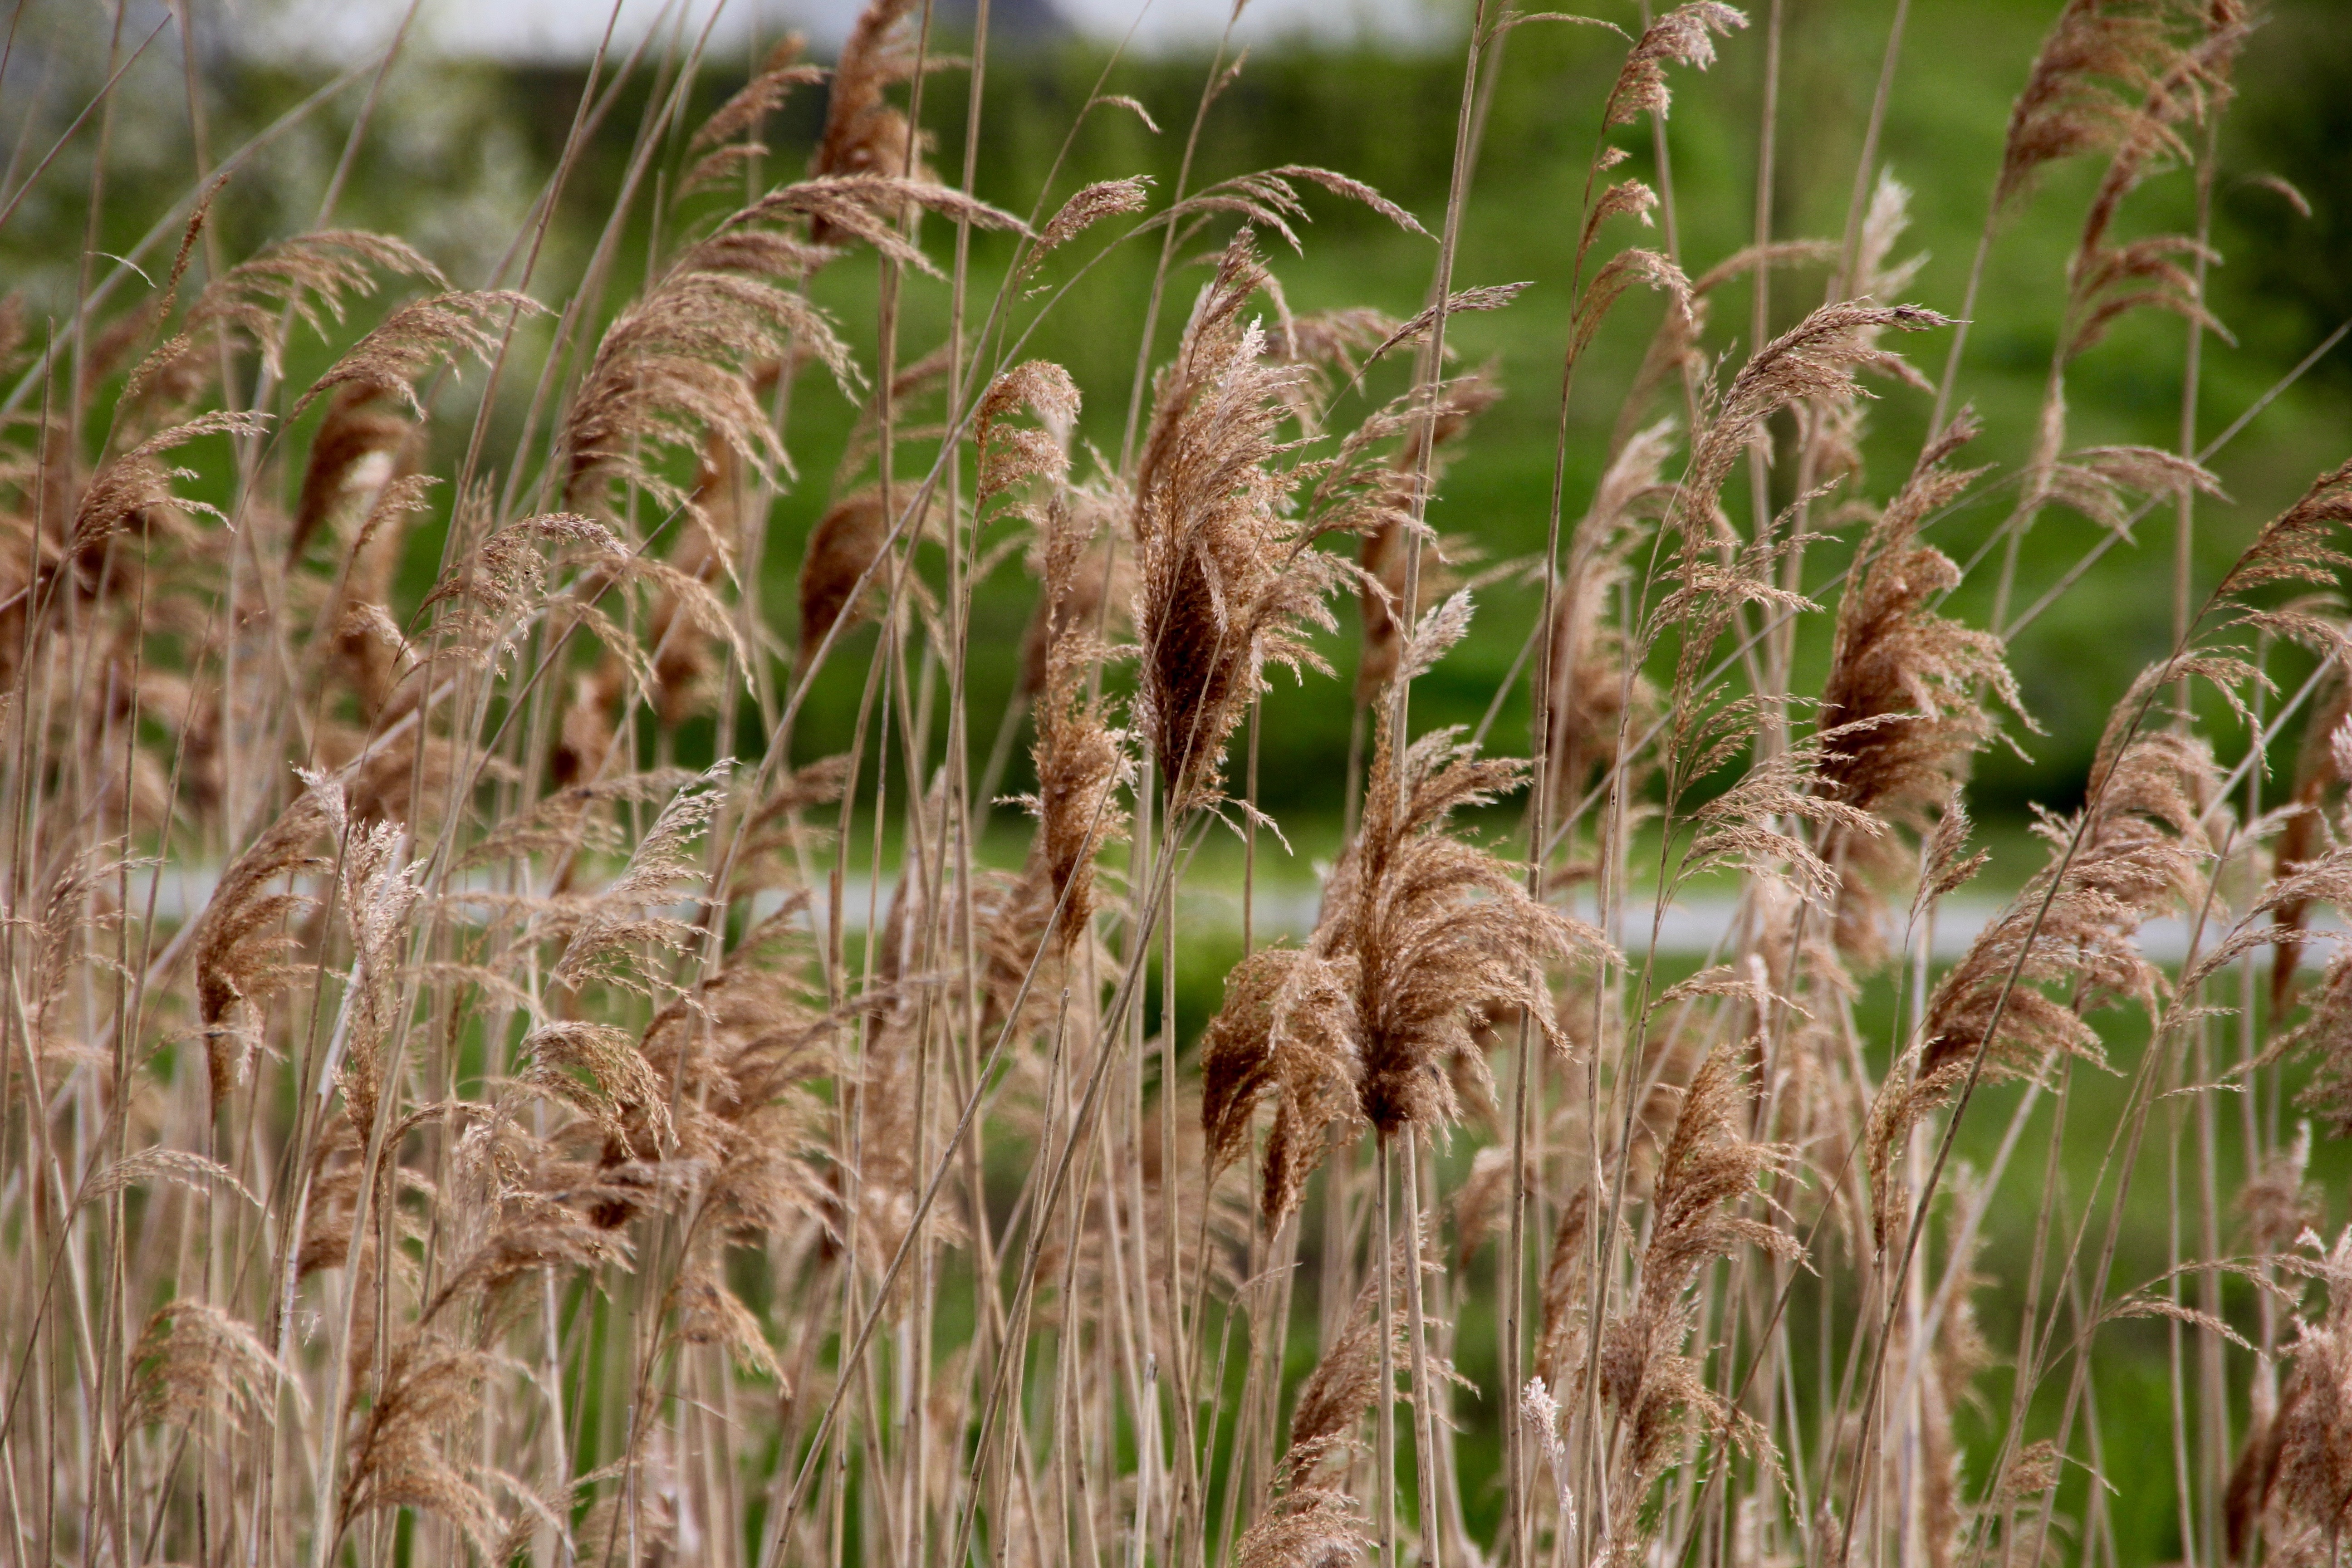
water, nature, grass, plant, field, wheat, prairie, flower, lake, reed, idyllic, food, crop, agriculture, cereal, leaves, bank, grassland, rye, mirroring, lake rose, paddy field, flowering plant, commodity, triticale, hordeum, grass family, land plant, phragmites, food grain, einkorn wheat